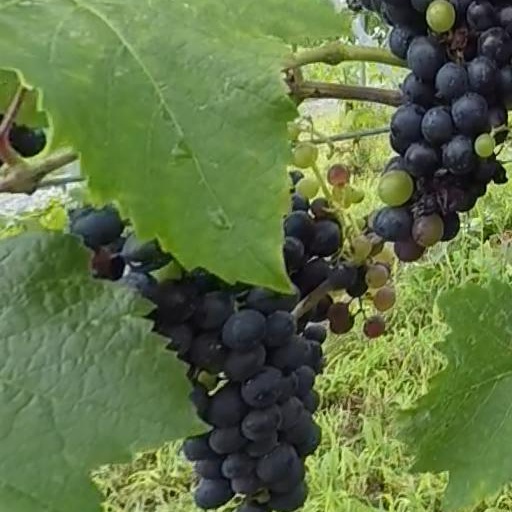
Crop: grape